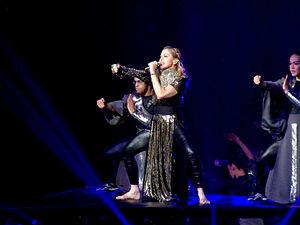
MDNA est le douzième album studio de l'artiste américaine Madonna, paru le 23 mars 2012. C'est le premier album de Madonna publié via le label Interscope Records, avec qui elle a signé un contrat de trois albums. MDNA est aussi le premier album à ne pas être associé au label Warner Bros. Records, label auquel Madonna fut liée de 1982 à 2008.